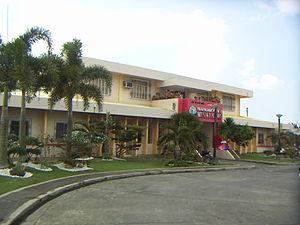
Minalabac est une municipalité de la province de Camarines Sur, aux Philippines.